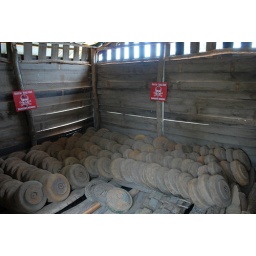
Humanitarian mine action field office in Arunya Pratet, Sa Kaew province